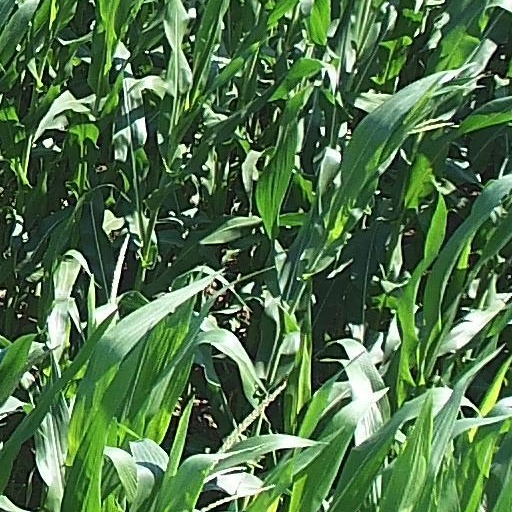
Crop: maize; corn